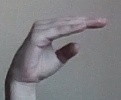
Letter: jeem